August Riedel

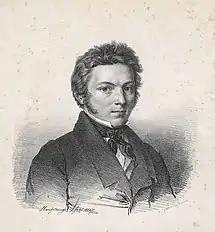
August Riedel; portrait byFranz Hanfstaengl (1827)

Johann Friedrich Ludwig Heinrich August Riedel (25 December 1799, Bayreuth – 6 August 1883, Rome) was a German painter who spent much of his career in Italy.